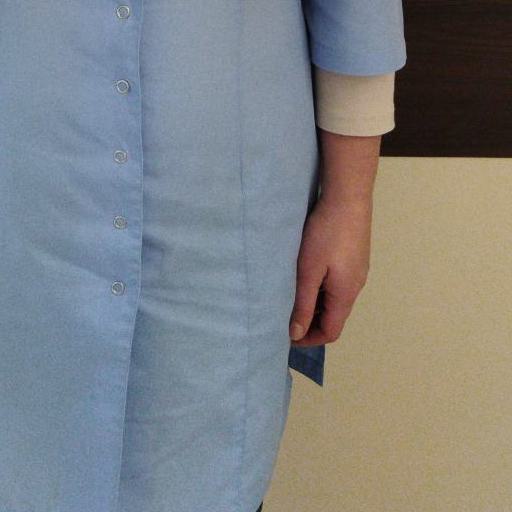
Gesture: no_gesture